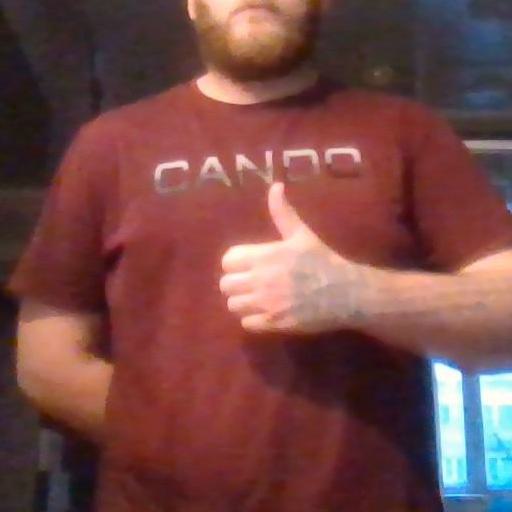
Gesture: like